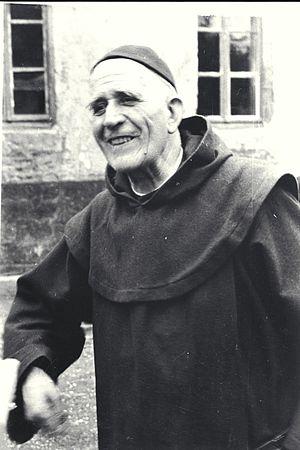
Photo officielle du père Marie-Eugène de l'Enfant-Jésus lors de sa béatification le novembre 2016 en Avignon.
L'Église catholique romaine en principauté de Monaco fait partie de l'Église catholique, sous la direction spirituelle du pape à Rome. Tout en ayant des liens forts avec l'Église catholique en France et l'Église catholique en Italie, le pays ne forme qu'un seul diocèse, l'archidiocèse de Monaco, qui n'est membre d'aucune conférence nationale.
Cette liste de saints concerne les saints, bienheureux, et vénérables reconnus comme tels par l'Église catholique, ayant vécu au XXᵉ siècle. Sur cette période, l'Église a donné comme modèles évangéliques 152 saints et 2 038 bienheureux.
Henri Grialou, plus connu sous son nom de religion Marie-Eugène de l'Enfant-Jésus, né le 2 décembre 1894 dans le quartier du Gua à Aubin en Aveyron et mort le 27 mars 1967 à Venasque en Vaucluse, est un religieux de l'Ordre du Carmel, fondateur de l'Institut Notre-Dame de Vie. Son procès en béatification fut ouvert en 1985. Sa béatification a eu lieu le 19 novembre 2016 en Avignon. Sa fête liturgique a été fixée au 4 février, jour anniversaire de son ordination sacerdotale.